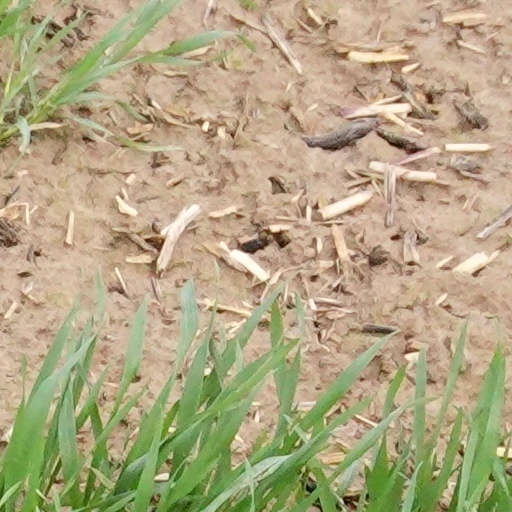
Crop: wheat